Constitution of Mexico

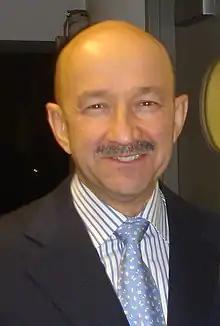
Mexican President Carlos Salinas de Gortari (1988–1994), whose administration significantly amended the 1917 Constitution.

Starting in 1926 President Plutarco Elías Calles (1924–1928) sought to enforce them. In 1926 Pope Pius XI, in the encyclical "Acerba animi", stated that the anticlerical articles of the constitution were "seriously derogatory to the most elementary and inalienable rights of the Church and of the faithful" and that both he and his predecessor had endeavored to avoid their application by the Mexican government.